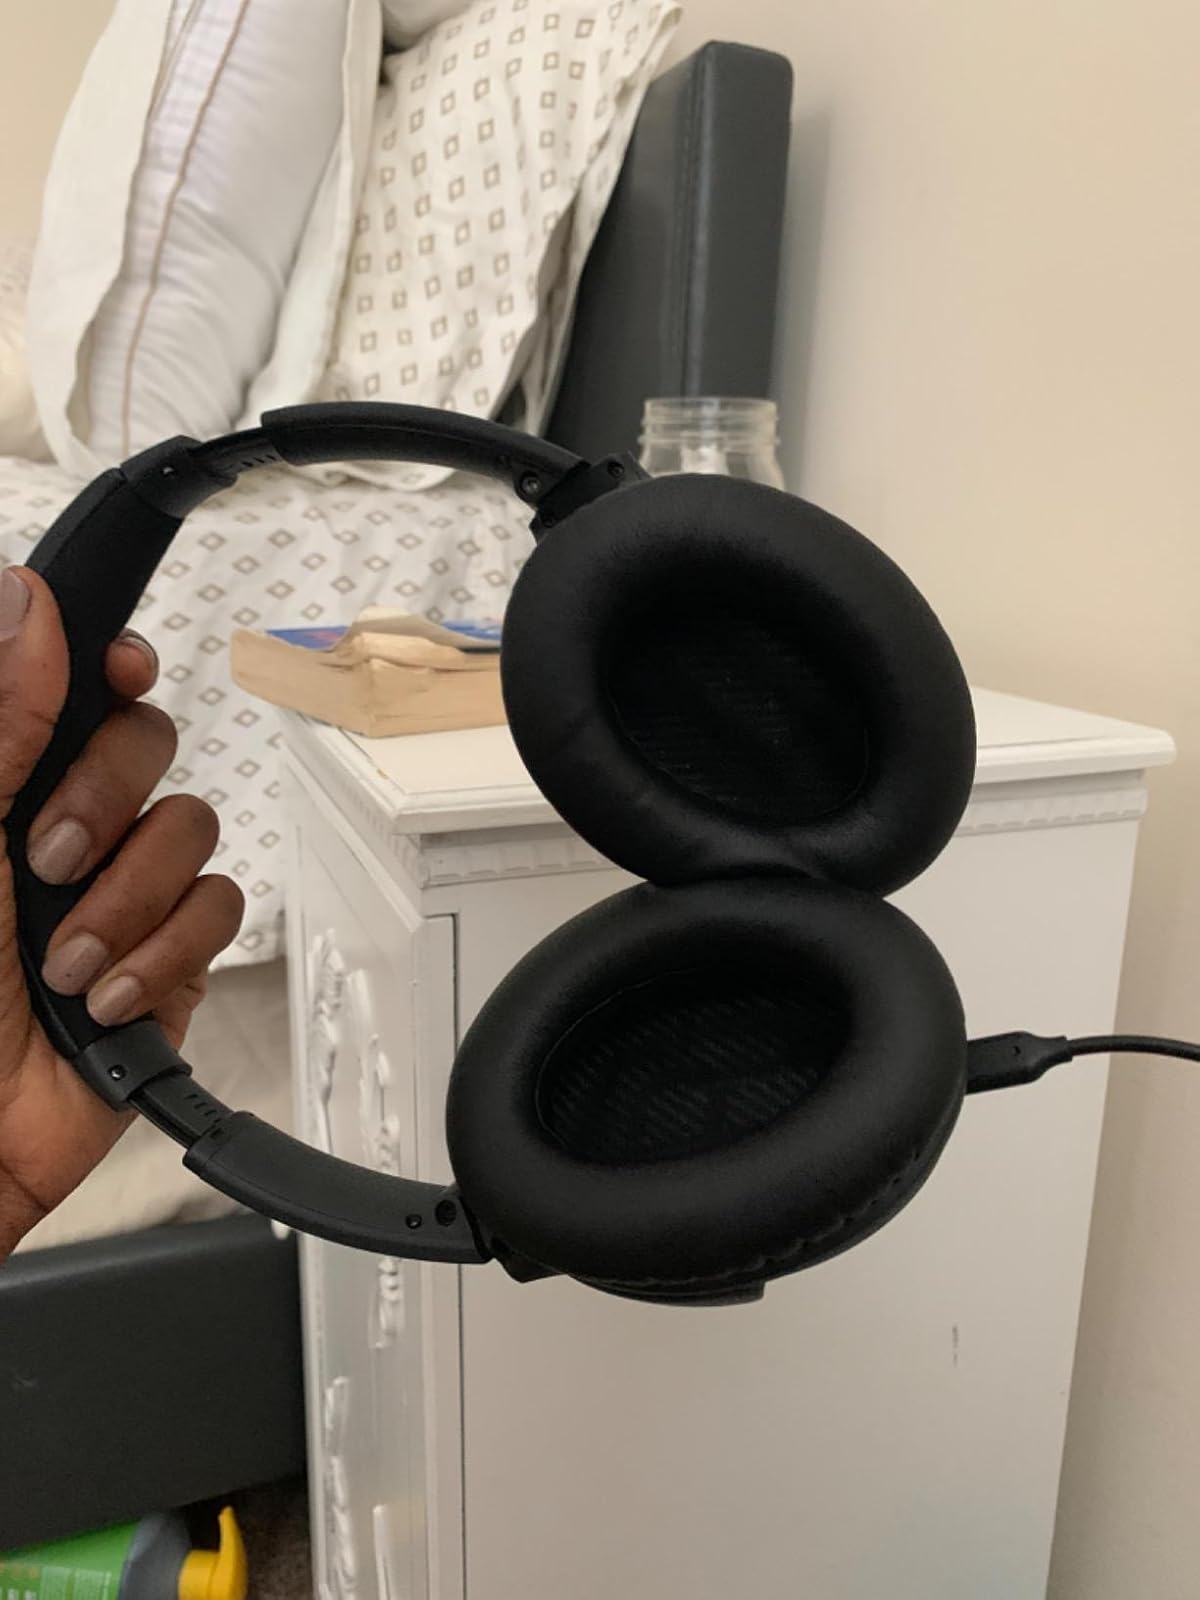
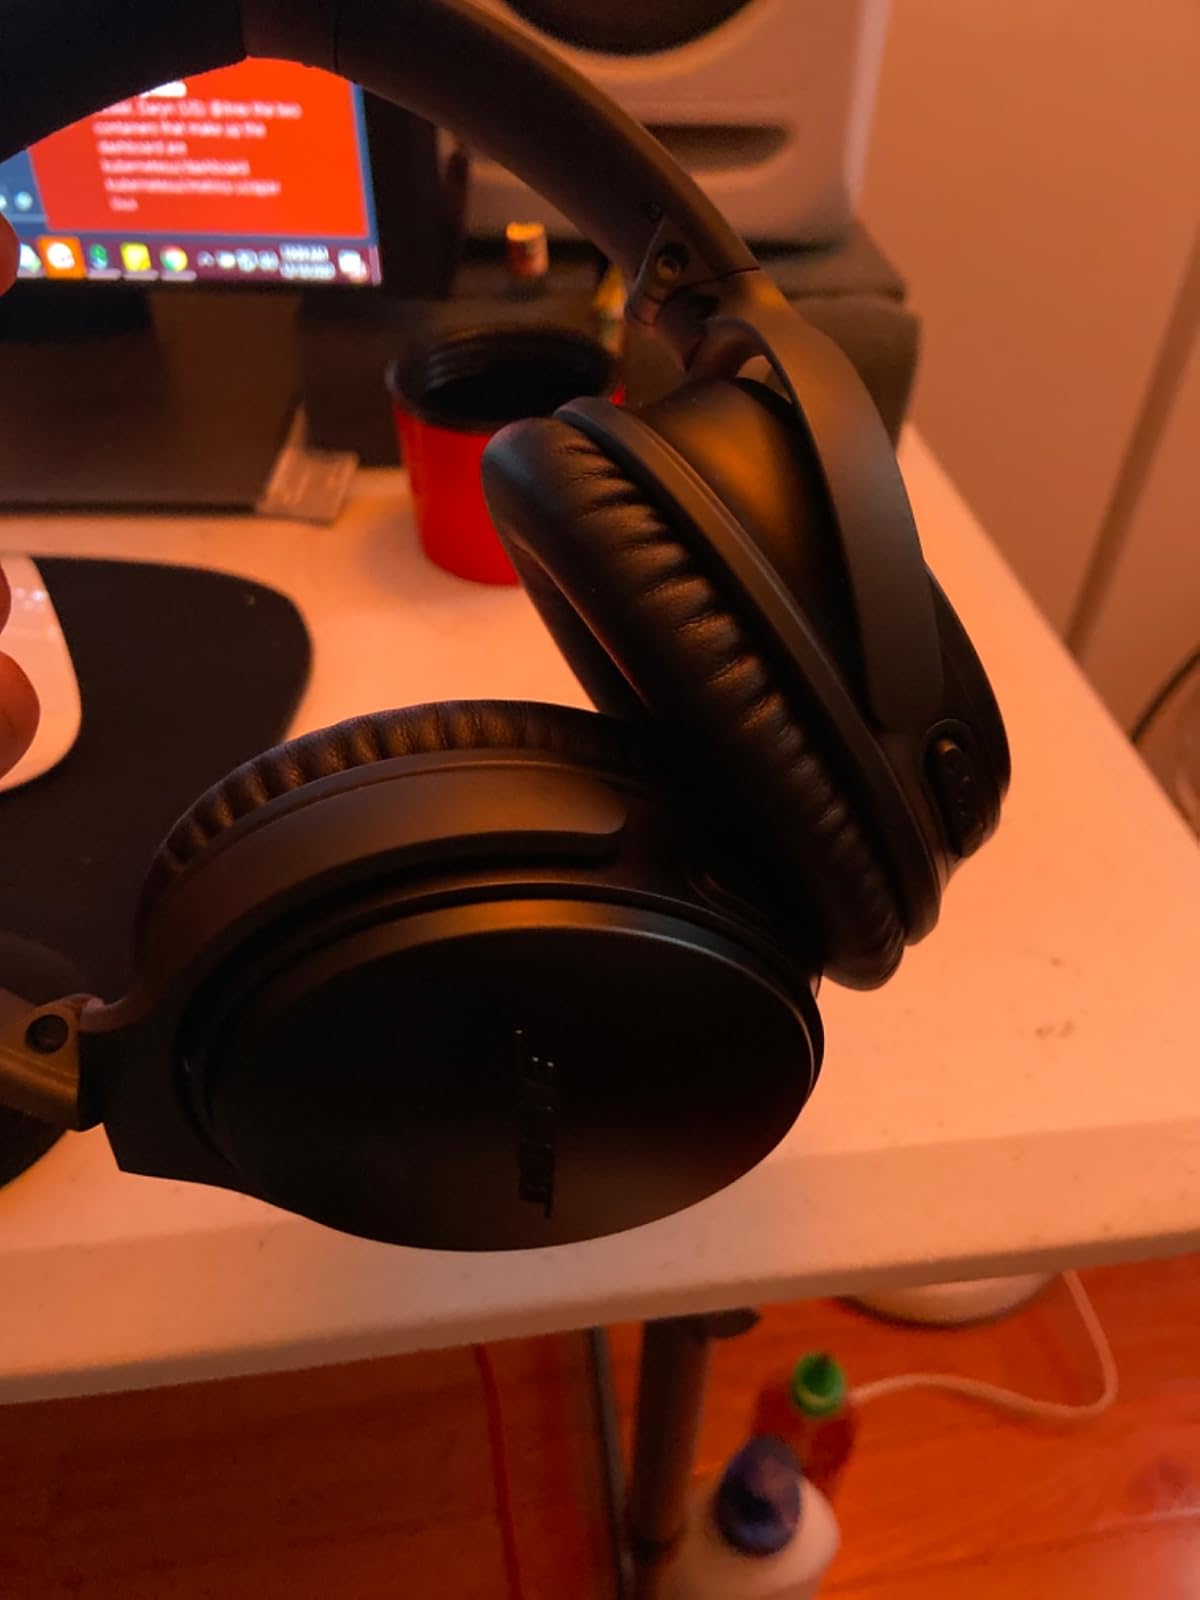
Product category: headphones
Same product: yes